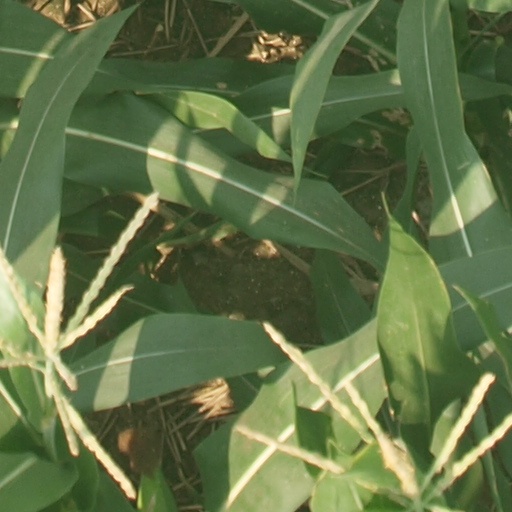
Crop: maize; corn